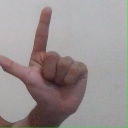
अक्षर: ल